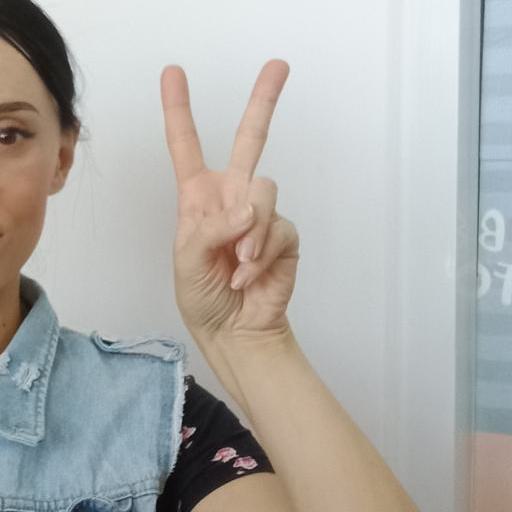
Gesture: peace